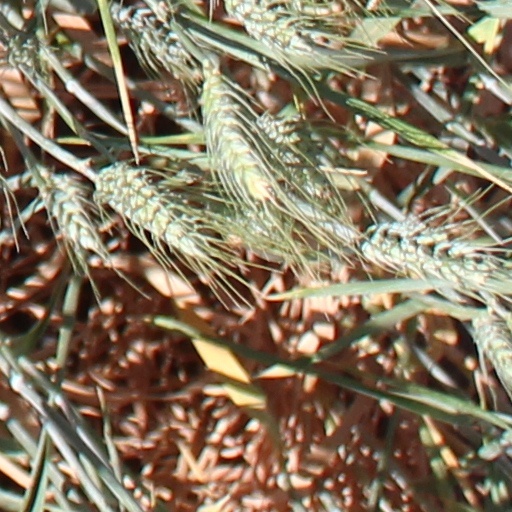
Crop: wheat